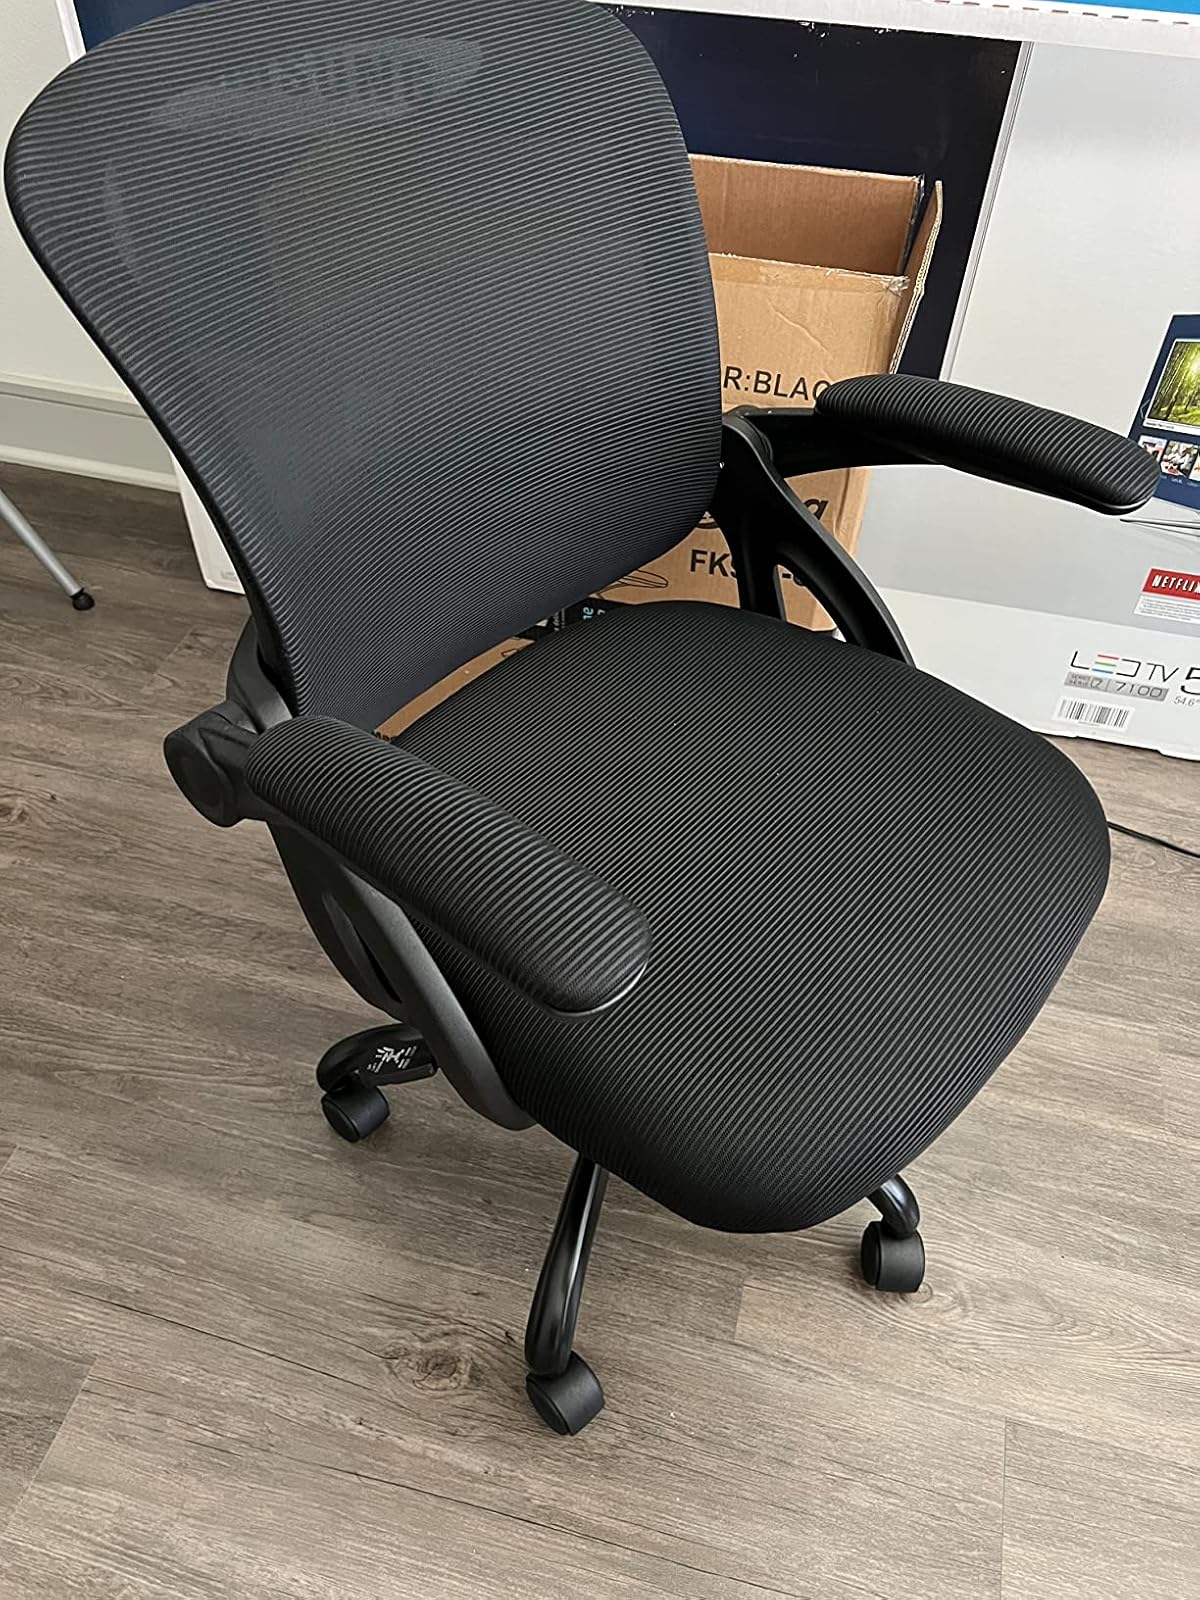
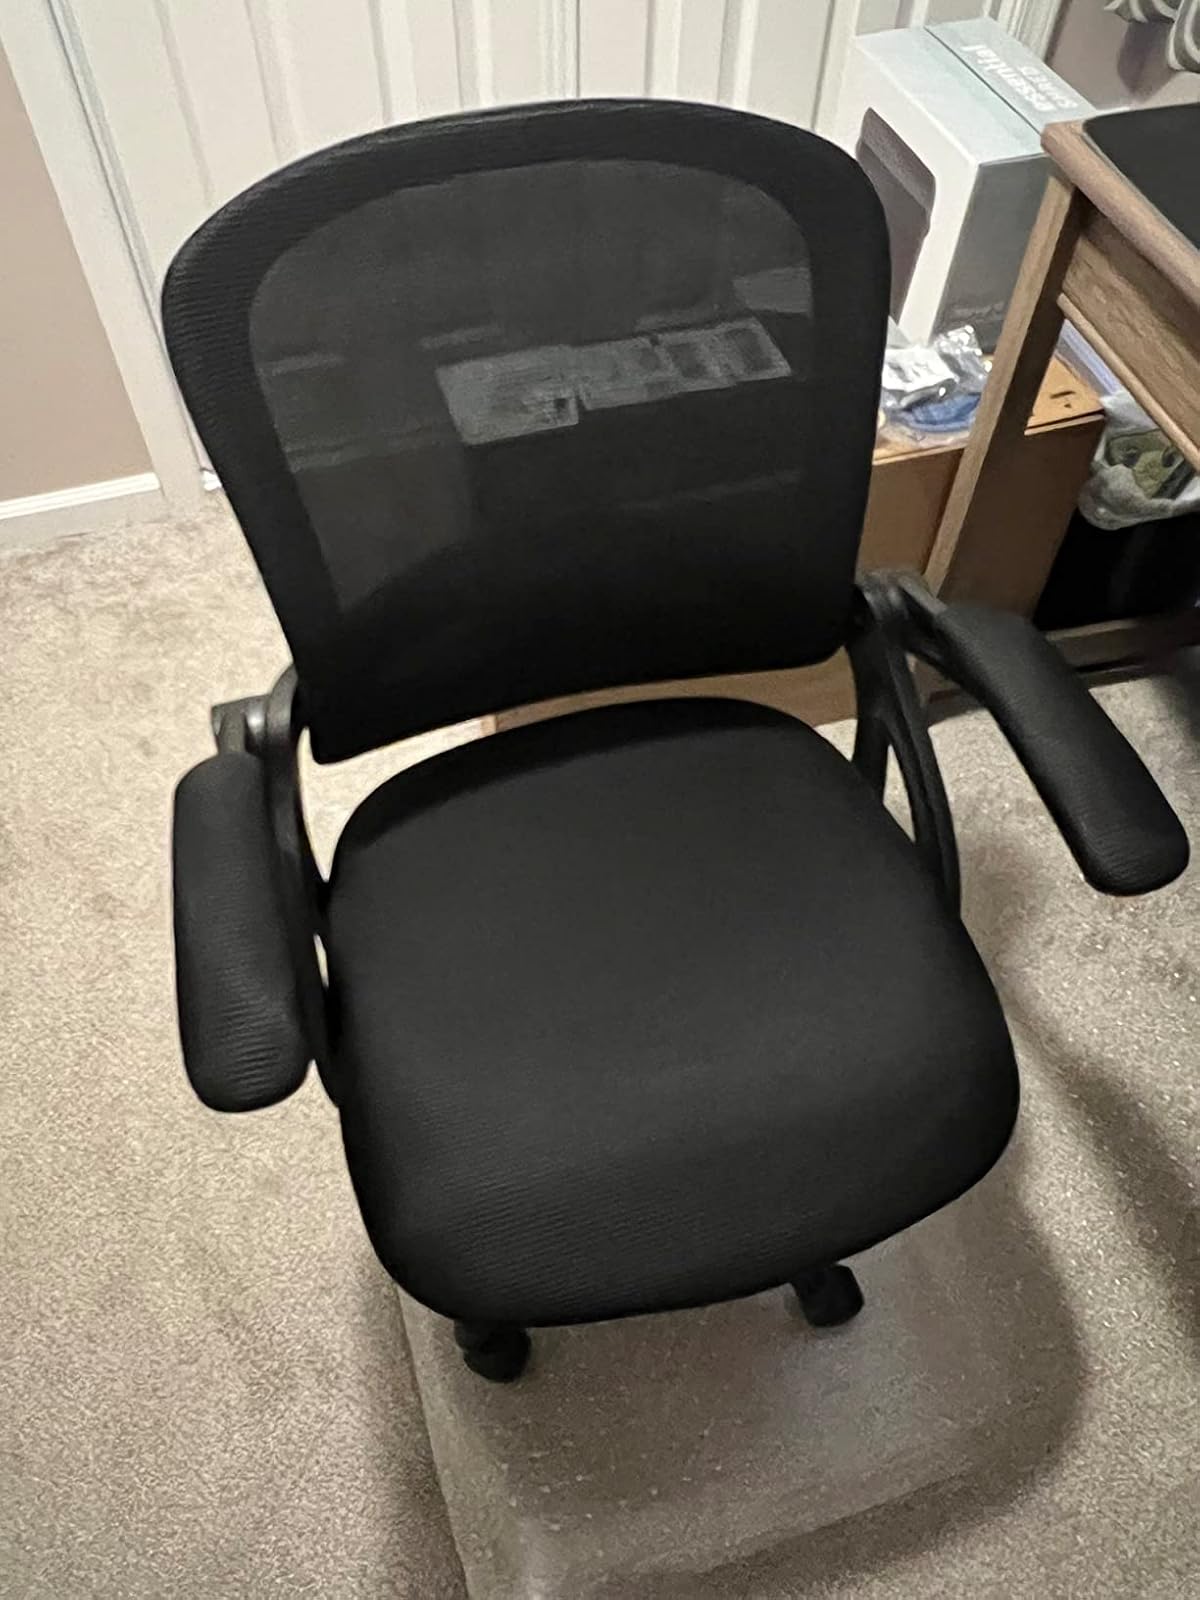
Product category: items_chair
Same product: yes